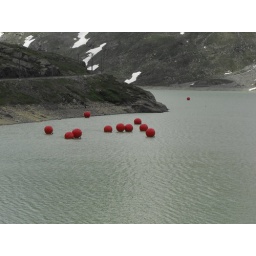
I found the &amp;quot;Big Balls&amp;quot; (from the ABC show Wipeout) training ground in a lake in Switzerland!